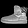
Label: Ankle boot